Rososzyca

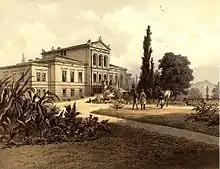
Rittergut Rossoszyca (present-day Skórzewski Palace) from the Sammlung Alexander Duncker.

First recorded in 1377AD as a village, owned by the knight, Nicholas of Dóbr Klasztoru in Ołobok. From the end of the eighteenth century until 1928 it belonged to the Skórzewski family who in the nineteenth century built a palace here. Previously, the family Roso(w)ski of the Korab coat of arms, had owned it. Before the year 1887 the village belonged administratively to the Odolanowski county; from 1887 to 1975 and since 1999 to the Ostrów Wielkopolski County and in the years 1975-1998 it belonged directly to the Kalisz Voivodeship.